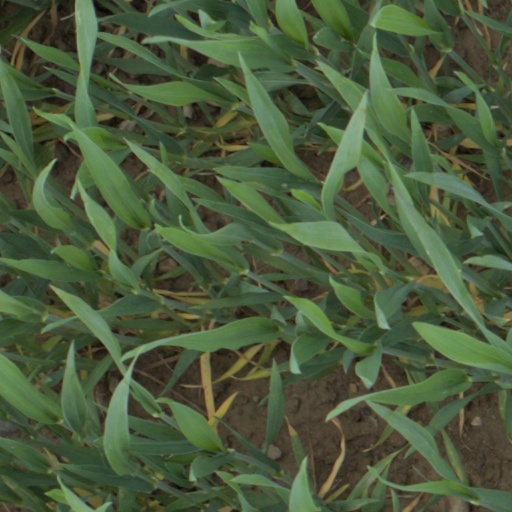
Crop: wheat